Jesus in Christianity

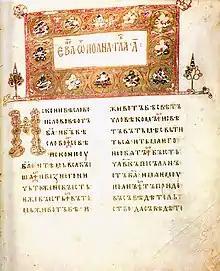
A Gospel of John, 1056

Most Christians generally consider Jesus to be the Christ, the long-awaited Messiah, as well as the one and only Son of God. The opening words in the Gospel of Mark, "The beginning of the gospel of Jesus Christ, the Son of God", provide Jesus with the two distinct attributions as Christ and as the Son of God. His divinity is again re-affirmed in . which begins by calling Jesus the Christ and explains it again with the affirmation: "Jesus, who is called Christ".